Avestan period

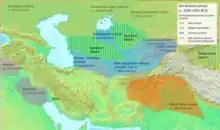
Archeological cultures associated with Indo-Iranian migrations during the Old Avestan period (c. 1500-1000 BCE)

Modern archaeology has unearthed a wealth of data on settlements and cultures in Central Asia and Greater Iran during the Avestan period, i.e., from the Middle Bronze Age to the rise of the Achaemenids. However, linking these data to the literary sources of the Avesta remains difficult. This is due to the aforementioned uncertainty of the texts regarding when and where they were produced. As a result, any identification of a particular archaeological site or culture with parts of the Avesta runs the risk of circular reasoning. Modern scholarship is, therefore, largely confined to interpret the material in the Avesta only within the broader outline of Iranian history, in particular the southward movement of Iranian tribes from the Eurasian steppe into southern Central Asia and eventually onto the Iranian plateau during the late Bronze Age and early Iron Age.